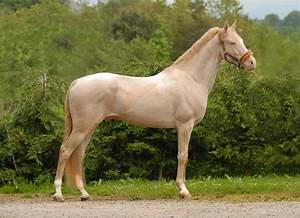
Label: horse